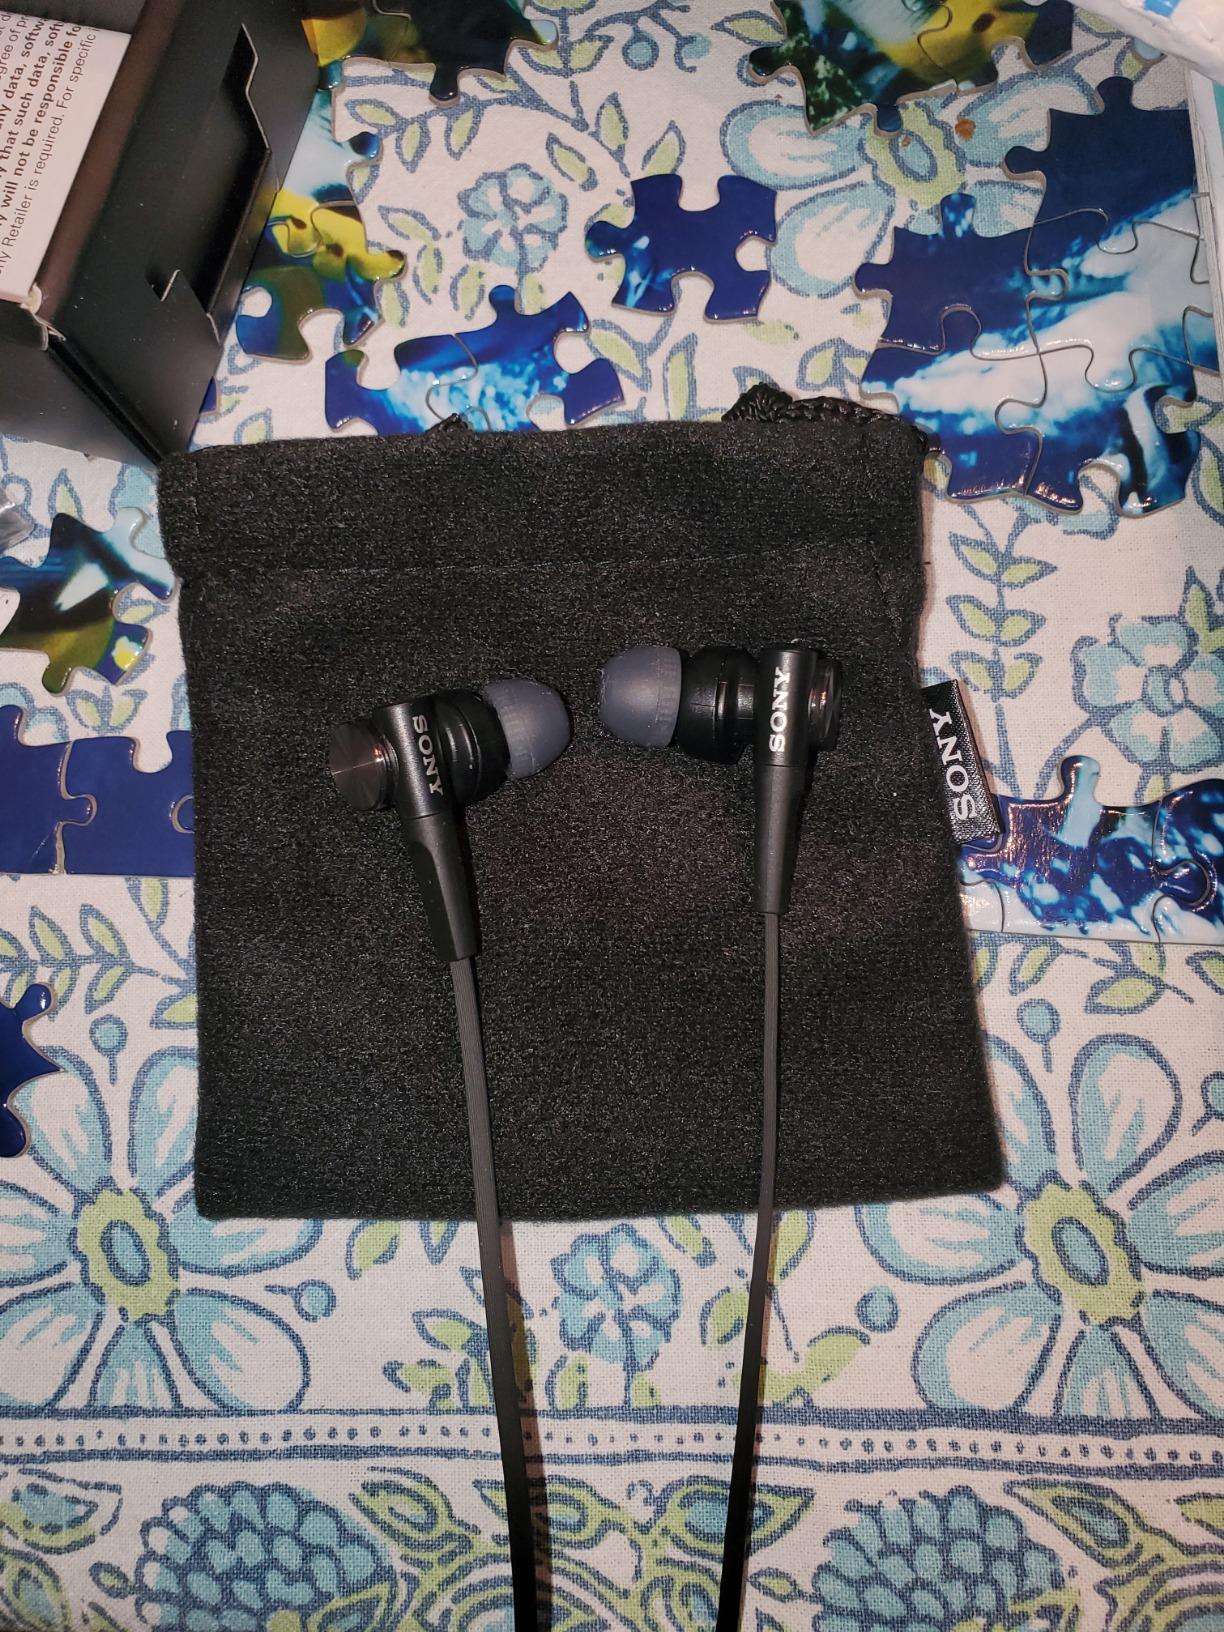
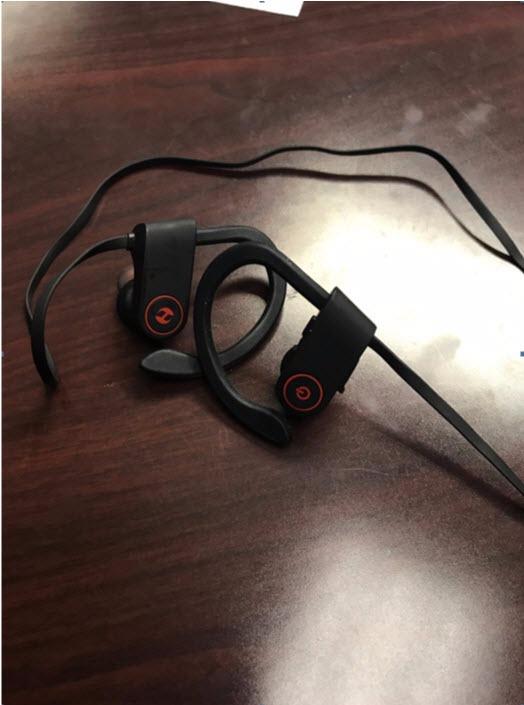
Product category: headphones
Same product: no